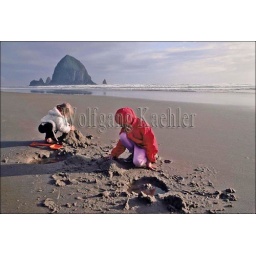
Usa, oregon, cannon beach, children playing in sand on beach